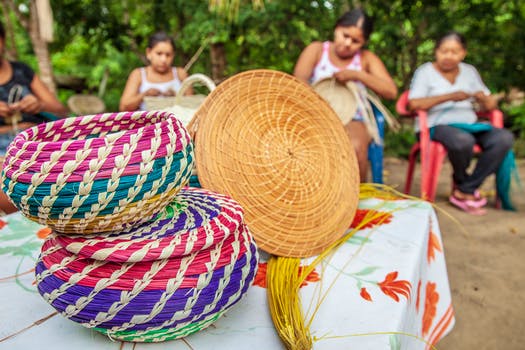
Label: No Watermark